Anna Conway

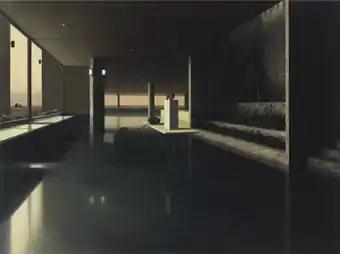
Anna Conway, "Haniwa", oil on linen, 36" x 48", 2017.

Conway was born in Durango, Colorado in 1973 and grew up in Foxborough, Massachusetts. She studied art in New York City, earning a BFA from Cooper Union (1997) and an MFA from Columbia University (2002). After graduating, she rented a studio in Brooklyn and gained early recognition for shows in New York at Artemis Greenberg Van Doren and Guild and Greyshkul in 2004, and at MoMA PS1 and Phillips de Pury & Company in 2005. In subsequent years, she has had solo exhibitions at Fergus McCaffrey, American Contemporary and Guild & Greyshkul (all New York City) and Collezione Maramotti. In addition to her painting practice, Conway has taught at Cooper Union, Columbia University, Parsons School of Design, and Brooklyn College. She lives and works in New York City.